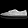
Label: Sneaker